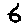
Label: 6